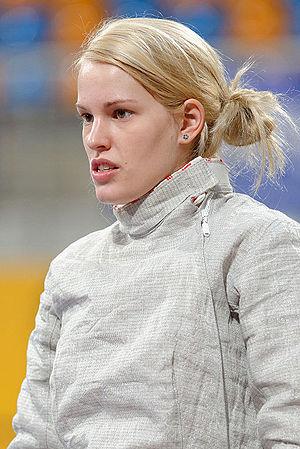
L'Allemande Alexandra Bujdoso à l'épreuve par équipes de la Coupe du monde de sabre féminin d'Orléans 2014-2015.